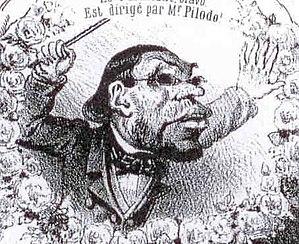
Portrait-caricature du compositeur et chef d'orchestre parisien Pilodo.
Cette liste de compositeurs de musique festive de danses de Paris au XIXᵉ siècle a été établie essentiellement à partir du catalogue d'un fonds que possède le Cabinet des estampes du musée Carnavalet à Paris. De nombreuses partitions sont également disponibles au département de la musique de la Bibliothèque nationale de France. Parmi les compositeurs cités, certains comme Hervé ou Jacques Offenbach sont plus connus pour leurs opérettes, leurs contributions à la musique festive étant le fruit de transcriptions de ces opérettes par leurs collaborateurs.